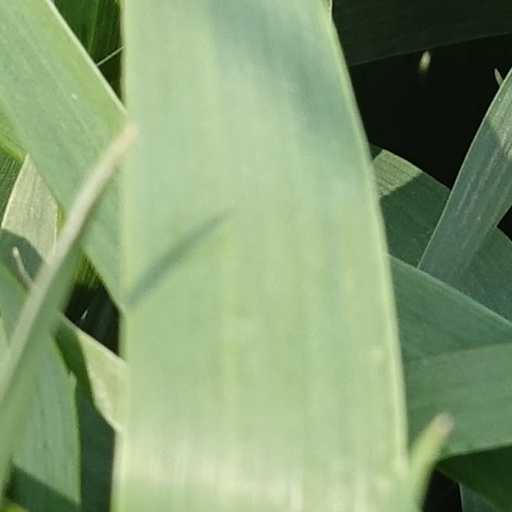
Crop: wheat